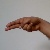
The image shows a hand gesture representing the letter 'H' in Indian Sign Language.